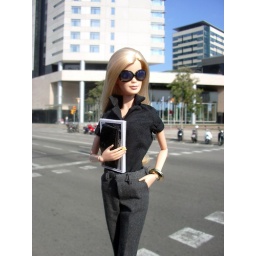
FC: - Black shirt by Barbie. - Grey bussines pants by AZONE. - Clutch &amp;amp; Bracelet by Barbie. - Sun Glasses by Dinamyte Girls.